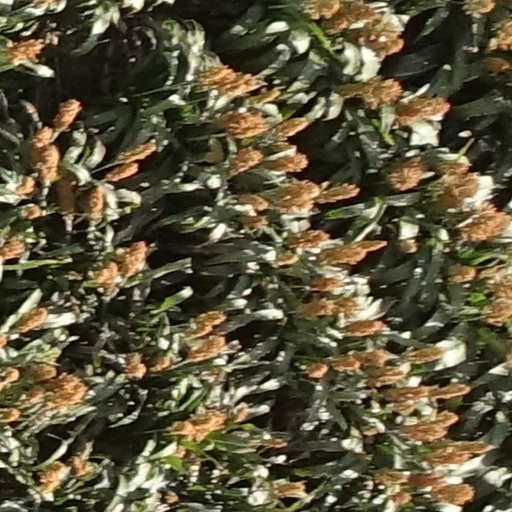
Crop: sorghum